2017–18 USC Trojans men's basketball team

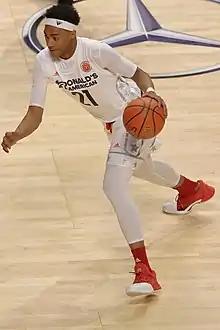
USC recruit Charles O'Bannon Jr. at the 2017 McDonald's All-American Boys Game.

The 2017–18 USC Trojans men's basketball team represented the University of Southern California during the 2017–18 NCAA Division I men's basketball season. Led by fifth-year head coach Andy Enfield, they played their home games at the Galen Center in Los Angeles, California as members of the Pac-12 Conference. They finished the season 24–12, 12–6 in Pac-12 play to finish in second place. As the No. 2 seed in the Pac-12 tournament, they defeated Oregon State in the quarterfinals and Oregon in the semifinals before losing to Arizona in the championship game. They were one of the last four teams not selected for the NCAA tournament and as a result earned a No. 1 seed in the National Invitation Tournament, where they defeated UNC Asheville in the first round before losing to Western Kentucky in the second round.